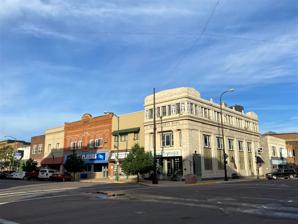
Building: Watertown Commercial Historic District (Watertown, South Dakota)
Country: United States of America
Year built: 1936
Historic district in South Dakota, United States United States historic place Watertown Commercial Historic District U.S. National Register of Historic Places U.S. Historic district Show map of South Dakota Show map of the United States Location Roughly bounded by First Ave. N., Third St. E., Second Ave. S., and First St. W., Watertown, South Dakota Coordinates 44°54′00″N 97°06′49″W / 44.90000°N 97.11361°W / 44.90000; -97.11361 Area 22 acres (8.9 ha) Built 1936 Architect Maurice A. Hockman Architectural style Chicago, Classical Revival, Commercial Style NRHP reference No. 89000834 100006064 (decrease) Significant dates Added to NRHP July 13, 1989 Boundary decrease January 29, 2021 The Watertown Commercial Historic District is a 22 acres (8.9 ha) historic district in Watertown, South Dakota .  It is roughly bounded by First Ave. N., Third St. E., Second Ave. S., and First St. W. It includes works by Watertown architect Maurice A. Hockman . It includes 69 contributing buildings and 47 non-contributing ones. It includes the Codington County Courthouse and the Carnegie Free Public Library , which are separately listed on the National Register. References